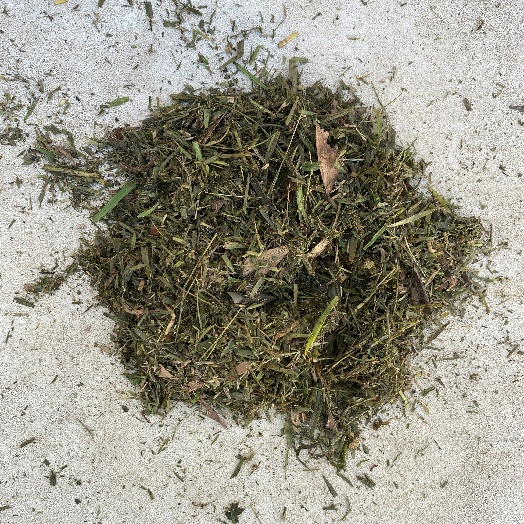
Label: Vegetation